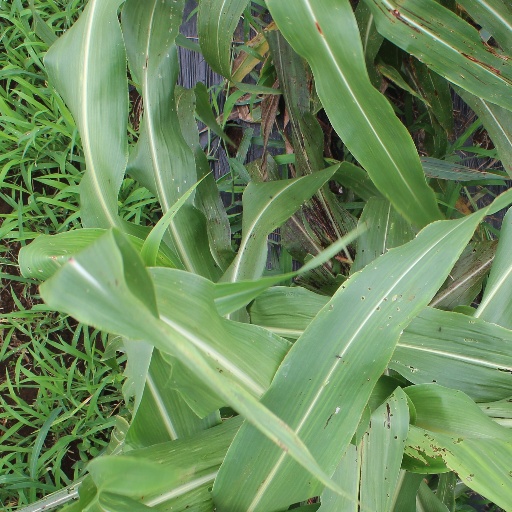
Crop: sorghum